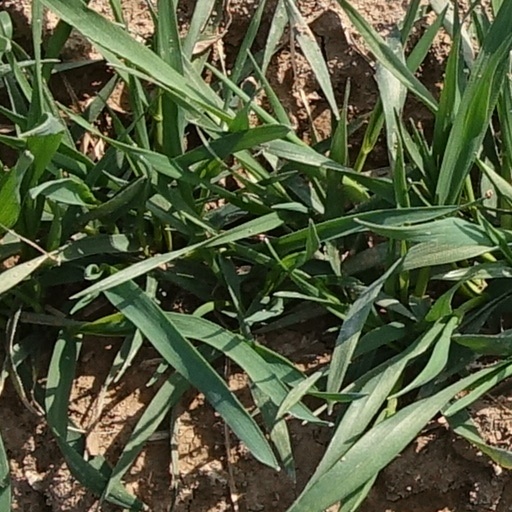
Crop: wheat